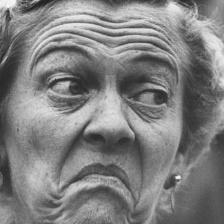
Label: faces